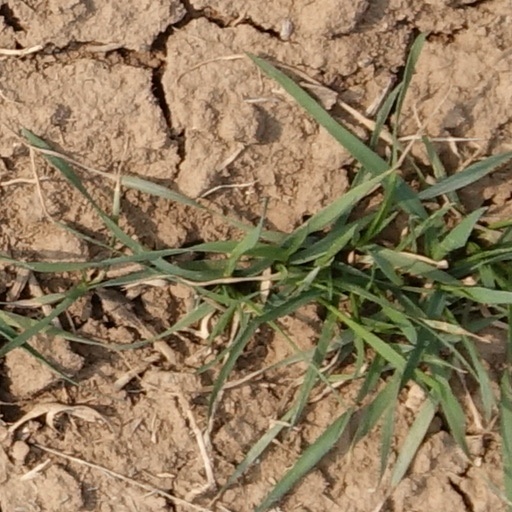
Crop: wheat